Raiden Shogun

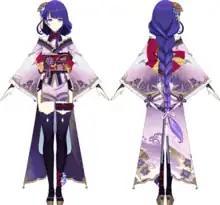
In addition to her design's Japanese influences helping set the tone for Inazuma, the symbolism establishes her as an antagonist different from the other "Archon" characters.

Created for "Genshin Impact" by miHoYo, the character's design was heavily influenced by another character they had done in a previous title, Raiden Mei from "Honkai Impact 3rd", utilized to help give the character a nostalgic feel to players as both had similar demeanor and electric-based attacks. During development, Raiden Shogun went through multiple modifications, with miHoYo noting that they spent the most time refining her out of any character at that time, to ensure the multiple teams involved were all working with a shared idea of how to proceed forward. Her combat animations took influence from Kendo swordsmanship, paying careful attention to her upper and lower body posture as well as sword position to portray her as "serene, dignified and exquisite." In particular her ultimate attack is based on the postures of "hassō-no-kamae", "jōdan-no-kamae", and "gedan-no-kamae", as well as movements such as the "noutou".